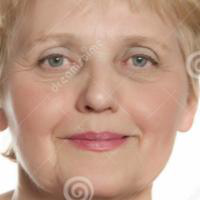
Age group: age 66-80